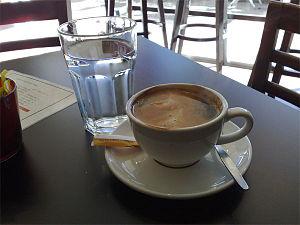
Un long black est un café, trouvé principalement en Nouvelle-Zélande et en Australie, et plus récemment au Royaume-Uni, particulièrement à Londres.